Amit Inbar

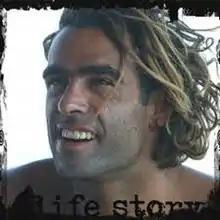

Inbar was born in the small town of Mikhmoret, in the Central District of Israel, close to the sea, and is Jewish. When Inbar competed in the Olympics, he was tall, and weighed .